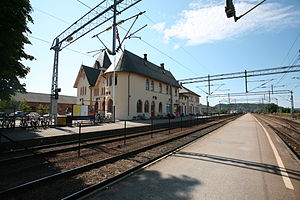
Halden Station
Halden Station er en norsk jernbanestation på Østfoldbanen i Halden. Stationen, der er den sydligste på Østfoldbanen, åbnede sammen med banen 2. januar 1879 under navnet Fredrikshald og fik sit nuværende navn 1. januar 1928. Stationen ligger 2,8 m.o.h., 136,6 km fra Oslo S. Stationsbygningen blev opført i mursten i 1879 efter tegninger af Peter Andreas Blix og er i dag fredet. Stationen har to perroner og en havneterminal.